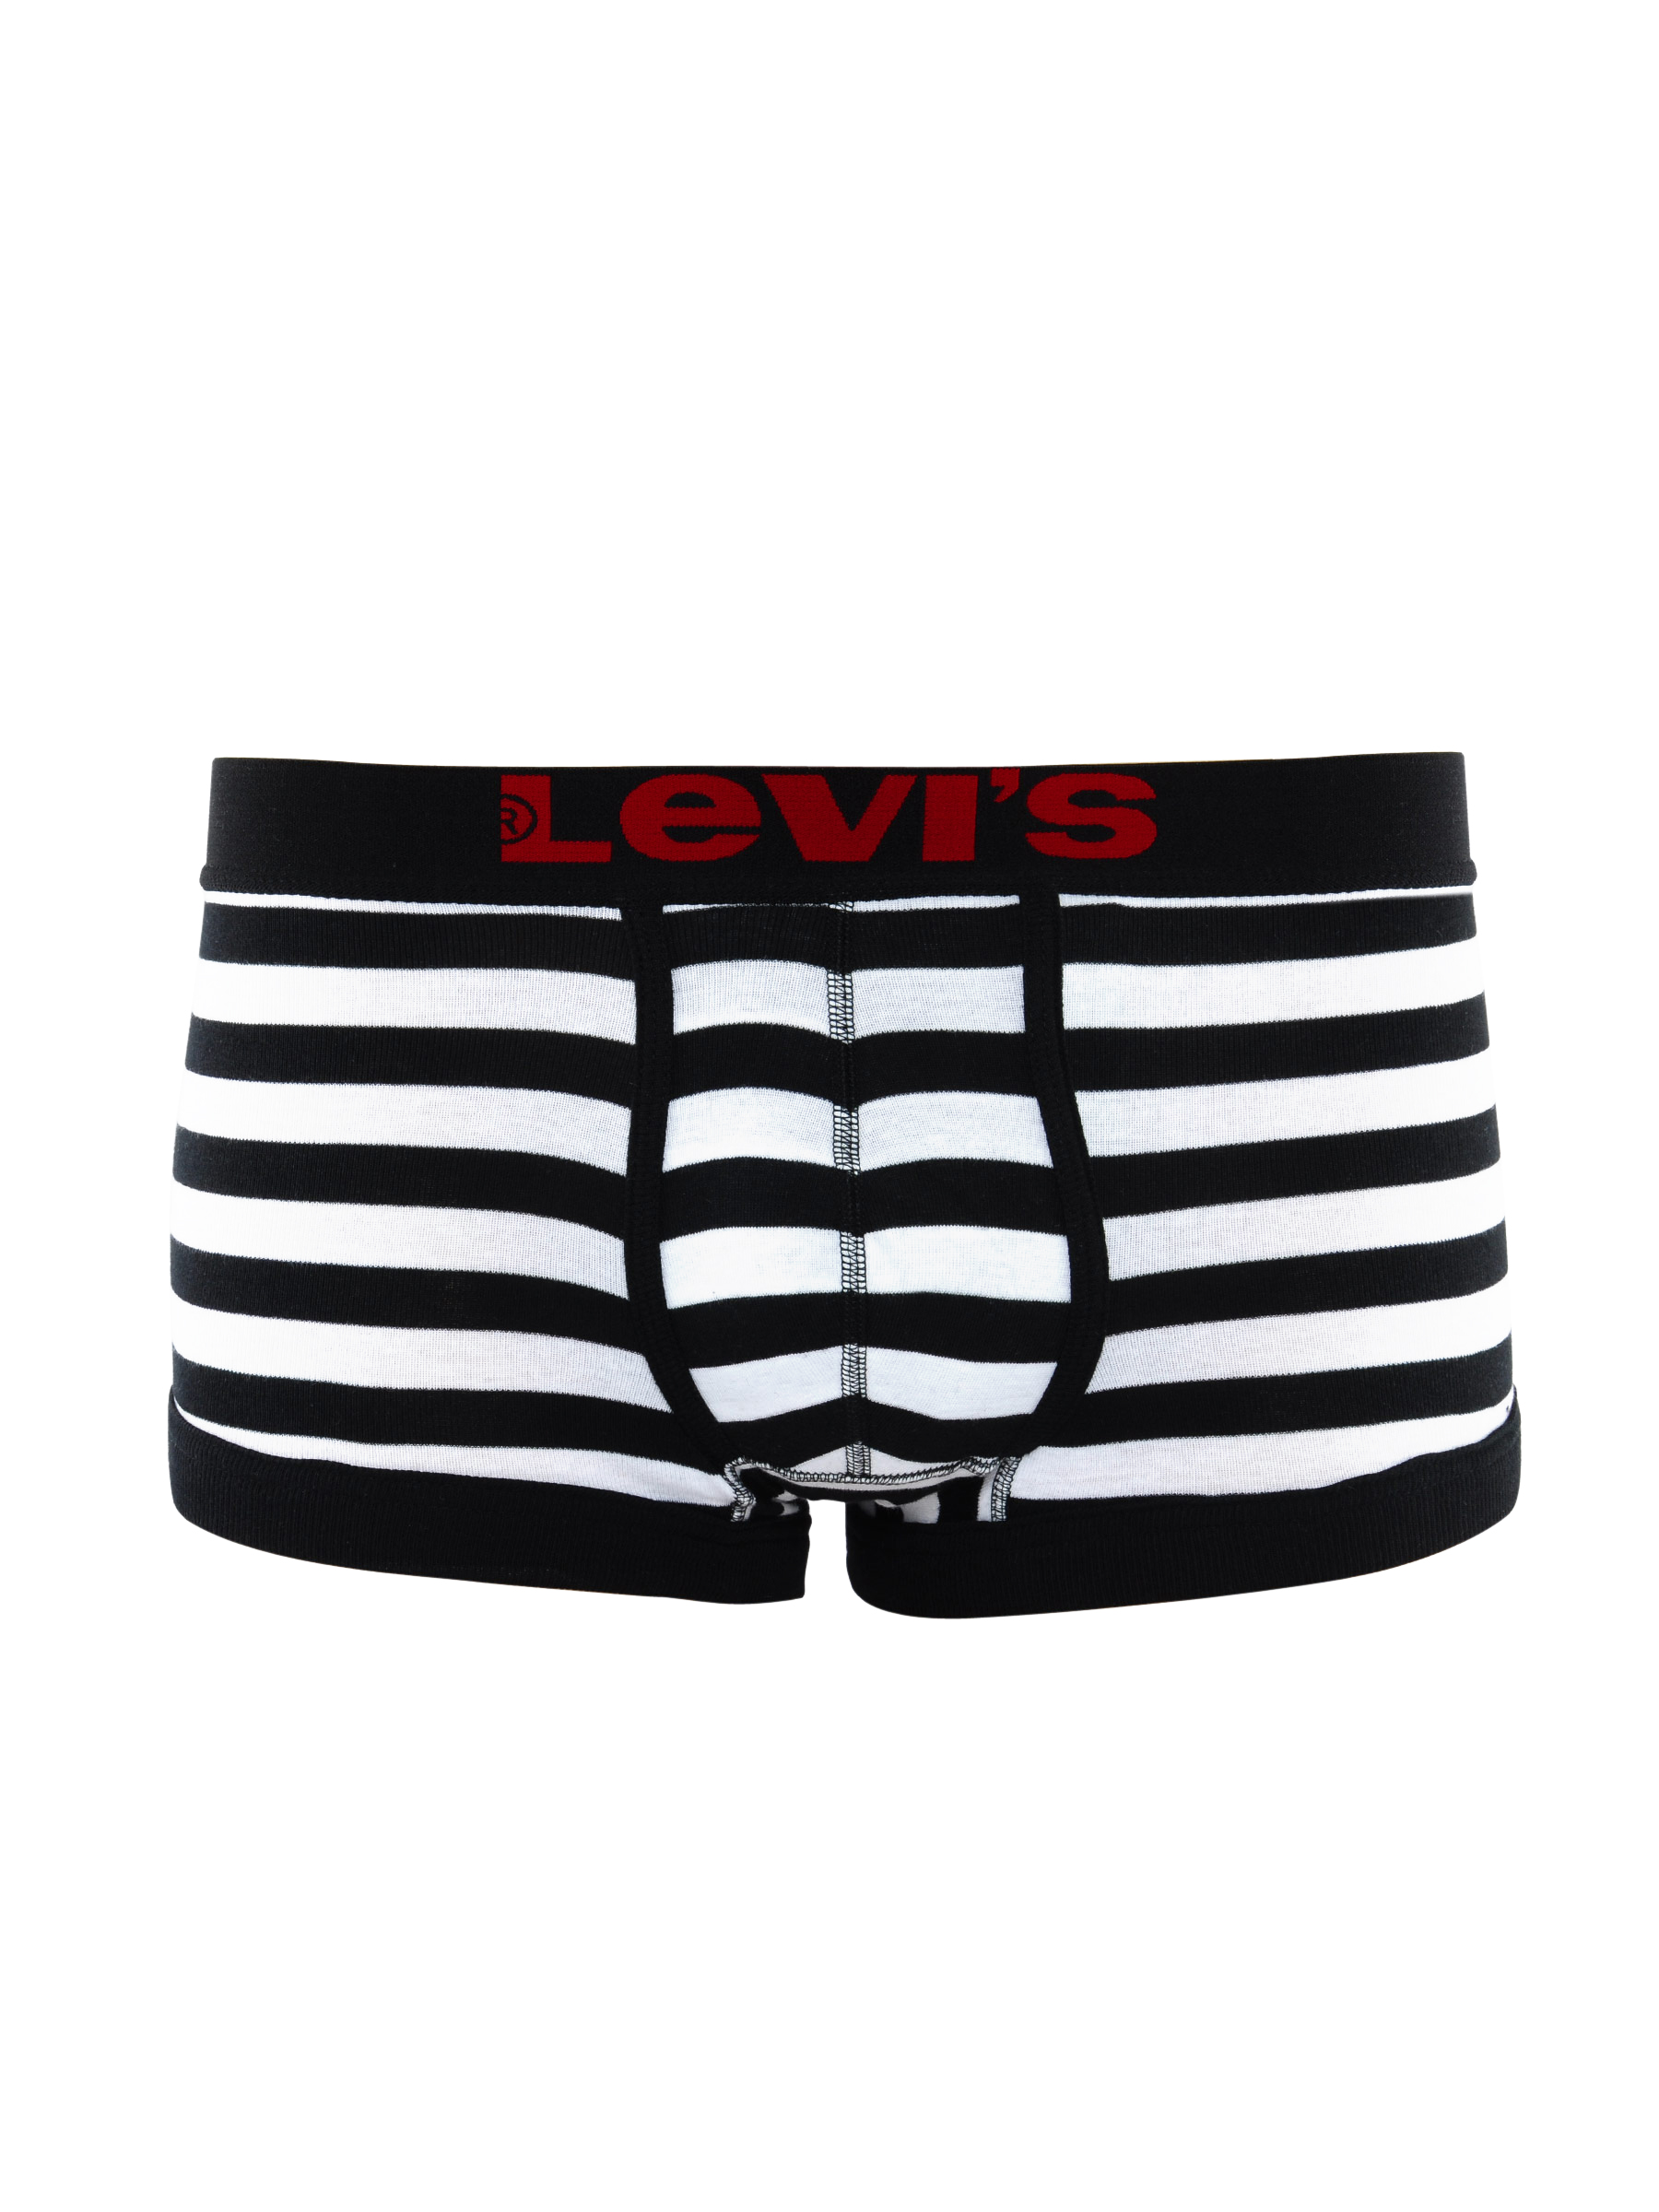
Levis Men Black & White Trunks
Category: Apparel / Innerwear / Trunk
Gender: Men
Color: Black
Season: Summer 2016
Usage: Casual